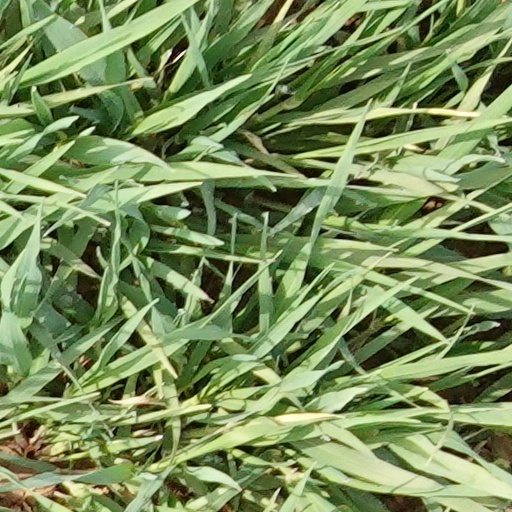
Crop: wheat